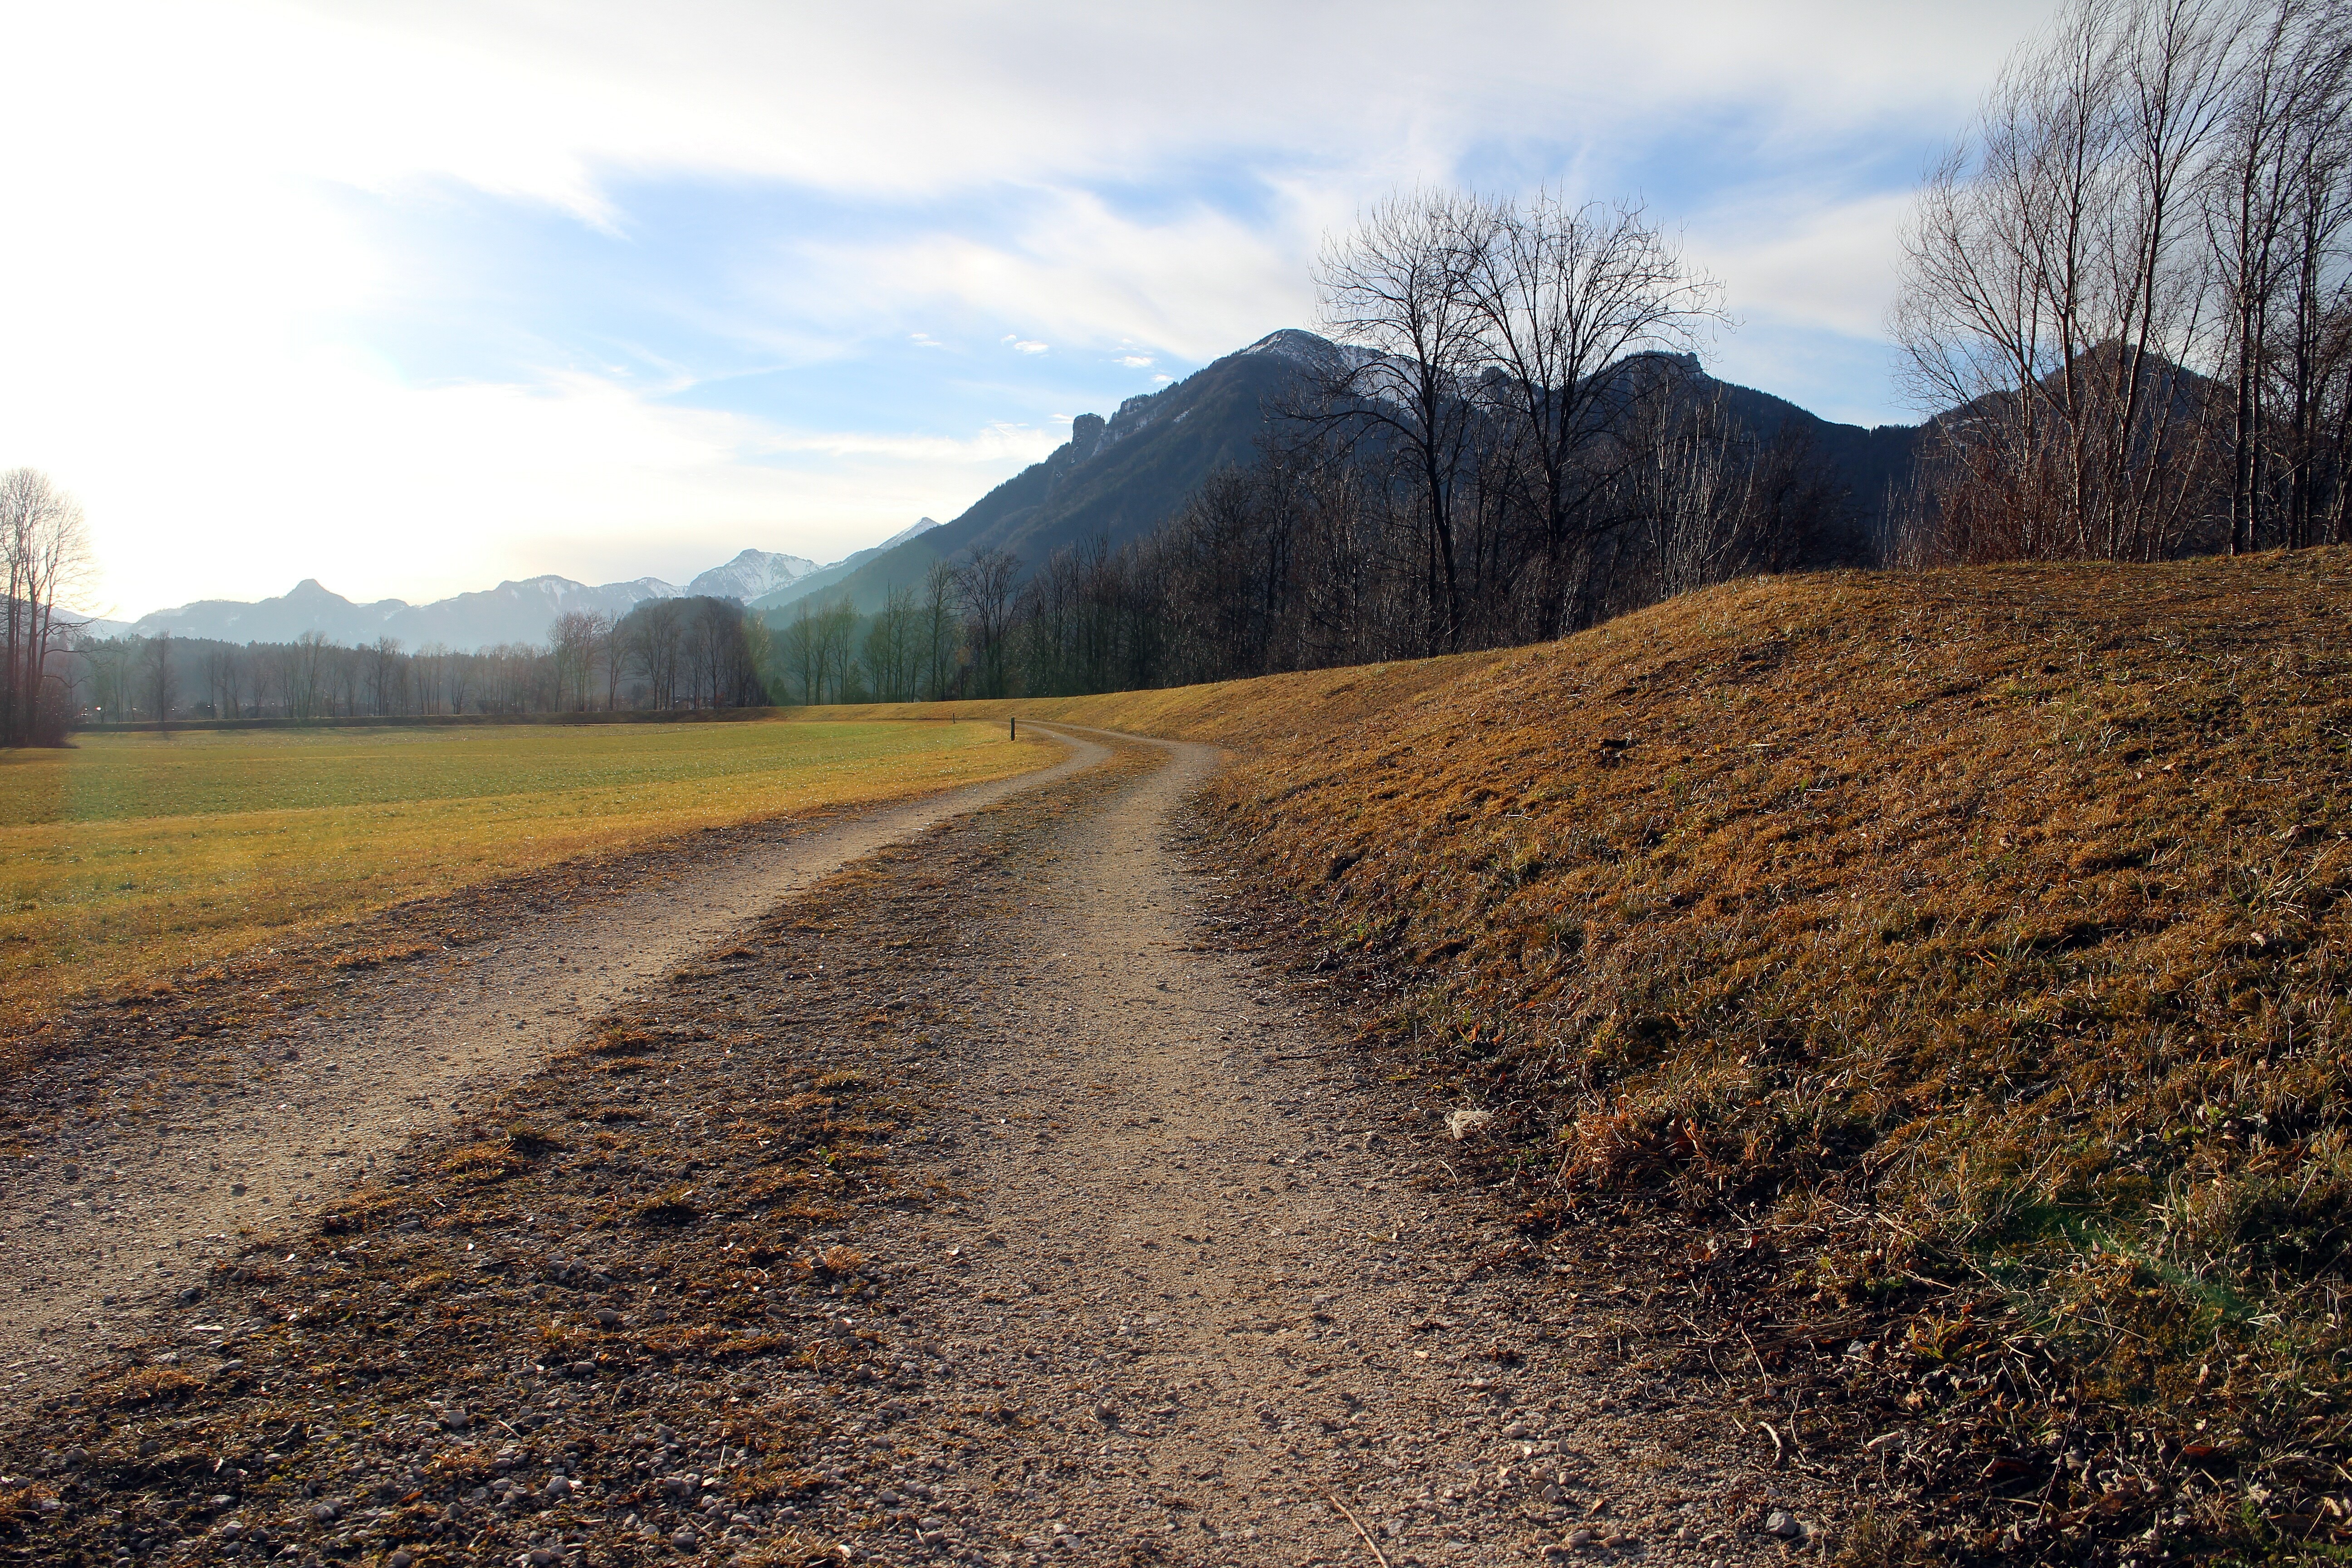
landscape, tree, nature, grass, wilderness, mountain, road, trail, field, meadow, prairie, morning, hill, valley, dirt road, autumn, soil, lane, highland, season, ridge, infrastructure, plateau, loch, away, nature trail, management, rural area, dirt track, mountain pass, mountain trail, commercial way, atmospheric phenomenon, mountainous landforms, alpine way